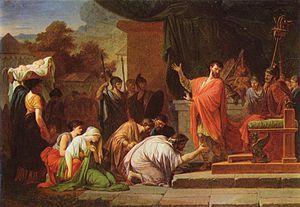
Jean-François Pierre Peyron
Kong Perseus af Makedonien for Lucius Aemilius Paullus, maleri af Peyron, 1802.
Jean-François Pierre Peyron var en fransk neoklassisk maler.